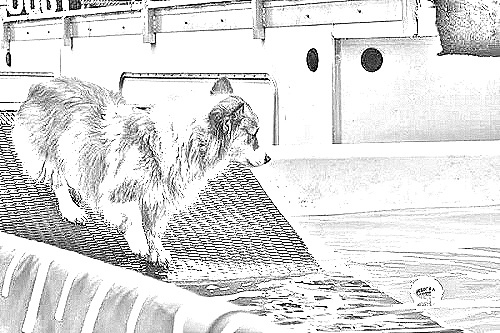
Portrait style: Sketch Portrait